List of airports in Bhutan

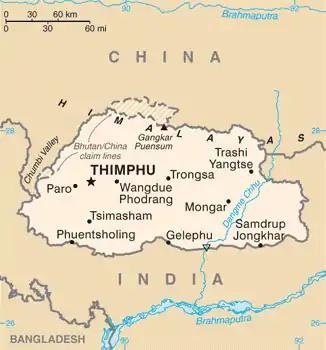
Map of Bhutan

This is a list of airports in Bhutan, sorted by location.